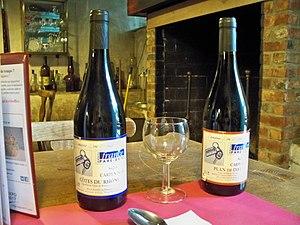
Une bouteille de Plan de Dieu et de Côtes du Rhône village à la Conférence sur le vin de la vallée du Rhône méridionale, à la ferme castrale d'Hermalle-sous-Huy.
Une urban winery est une entreprise de vinification installée soit en ville soit dans une zone industrielle ou commerciale. Possédant ou non un vignoble, elle achète tout ou partie des cépages qu'elle vinifie et élève puis commercialise en bouteille pour une clientèle de proximité. Ce nouveau concept, né aux États-Unis, couvre une large gamme d'activités. Outre celle qui s'apparente au métier du négociant manipulant de type champenois, ces vinificateurs ont un objectif bien précis : s'intégrer dans la communauté. Dans le but de fidéliser leur clientèle, ils organisent des journées portes ouvertes, ouvrent des lieux d'attractions, organisent des concerts ou des événements musicaux, offrent les services d'un Traiteur Organisateur de Réceptions, etc. D'autres, proposent même à leurs clients fortunés l'opportunité d'élaborer leur propre vin sous la direction du vinificateur-maison.